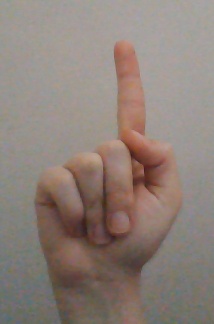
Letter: bb